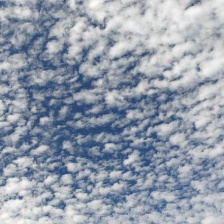
Cloud type: Cirrocumulus